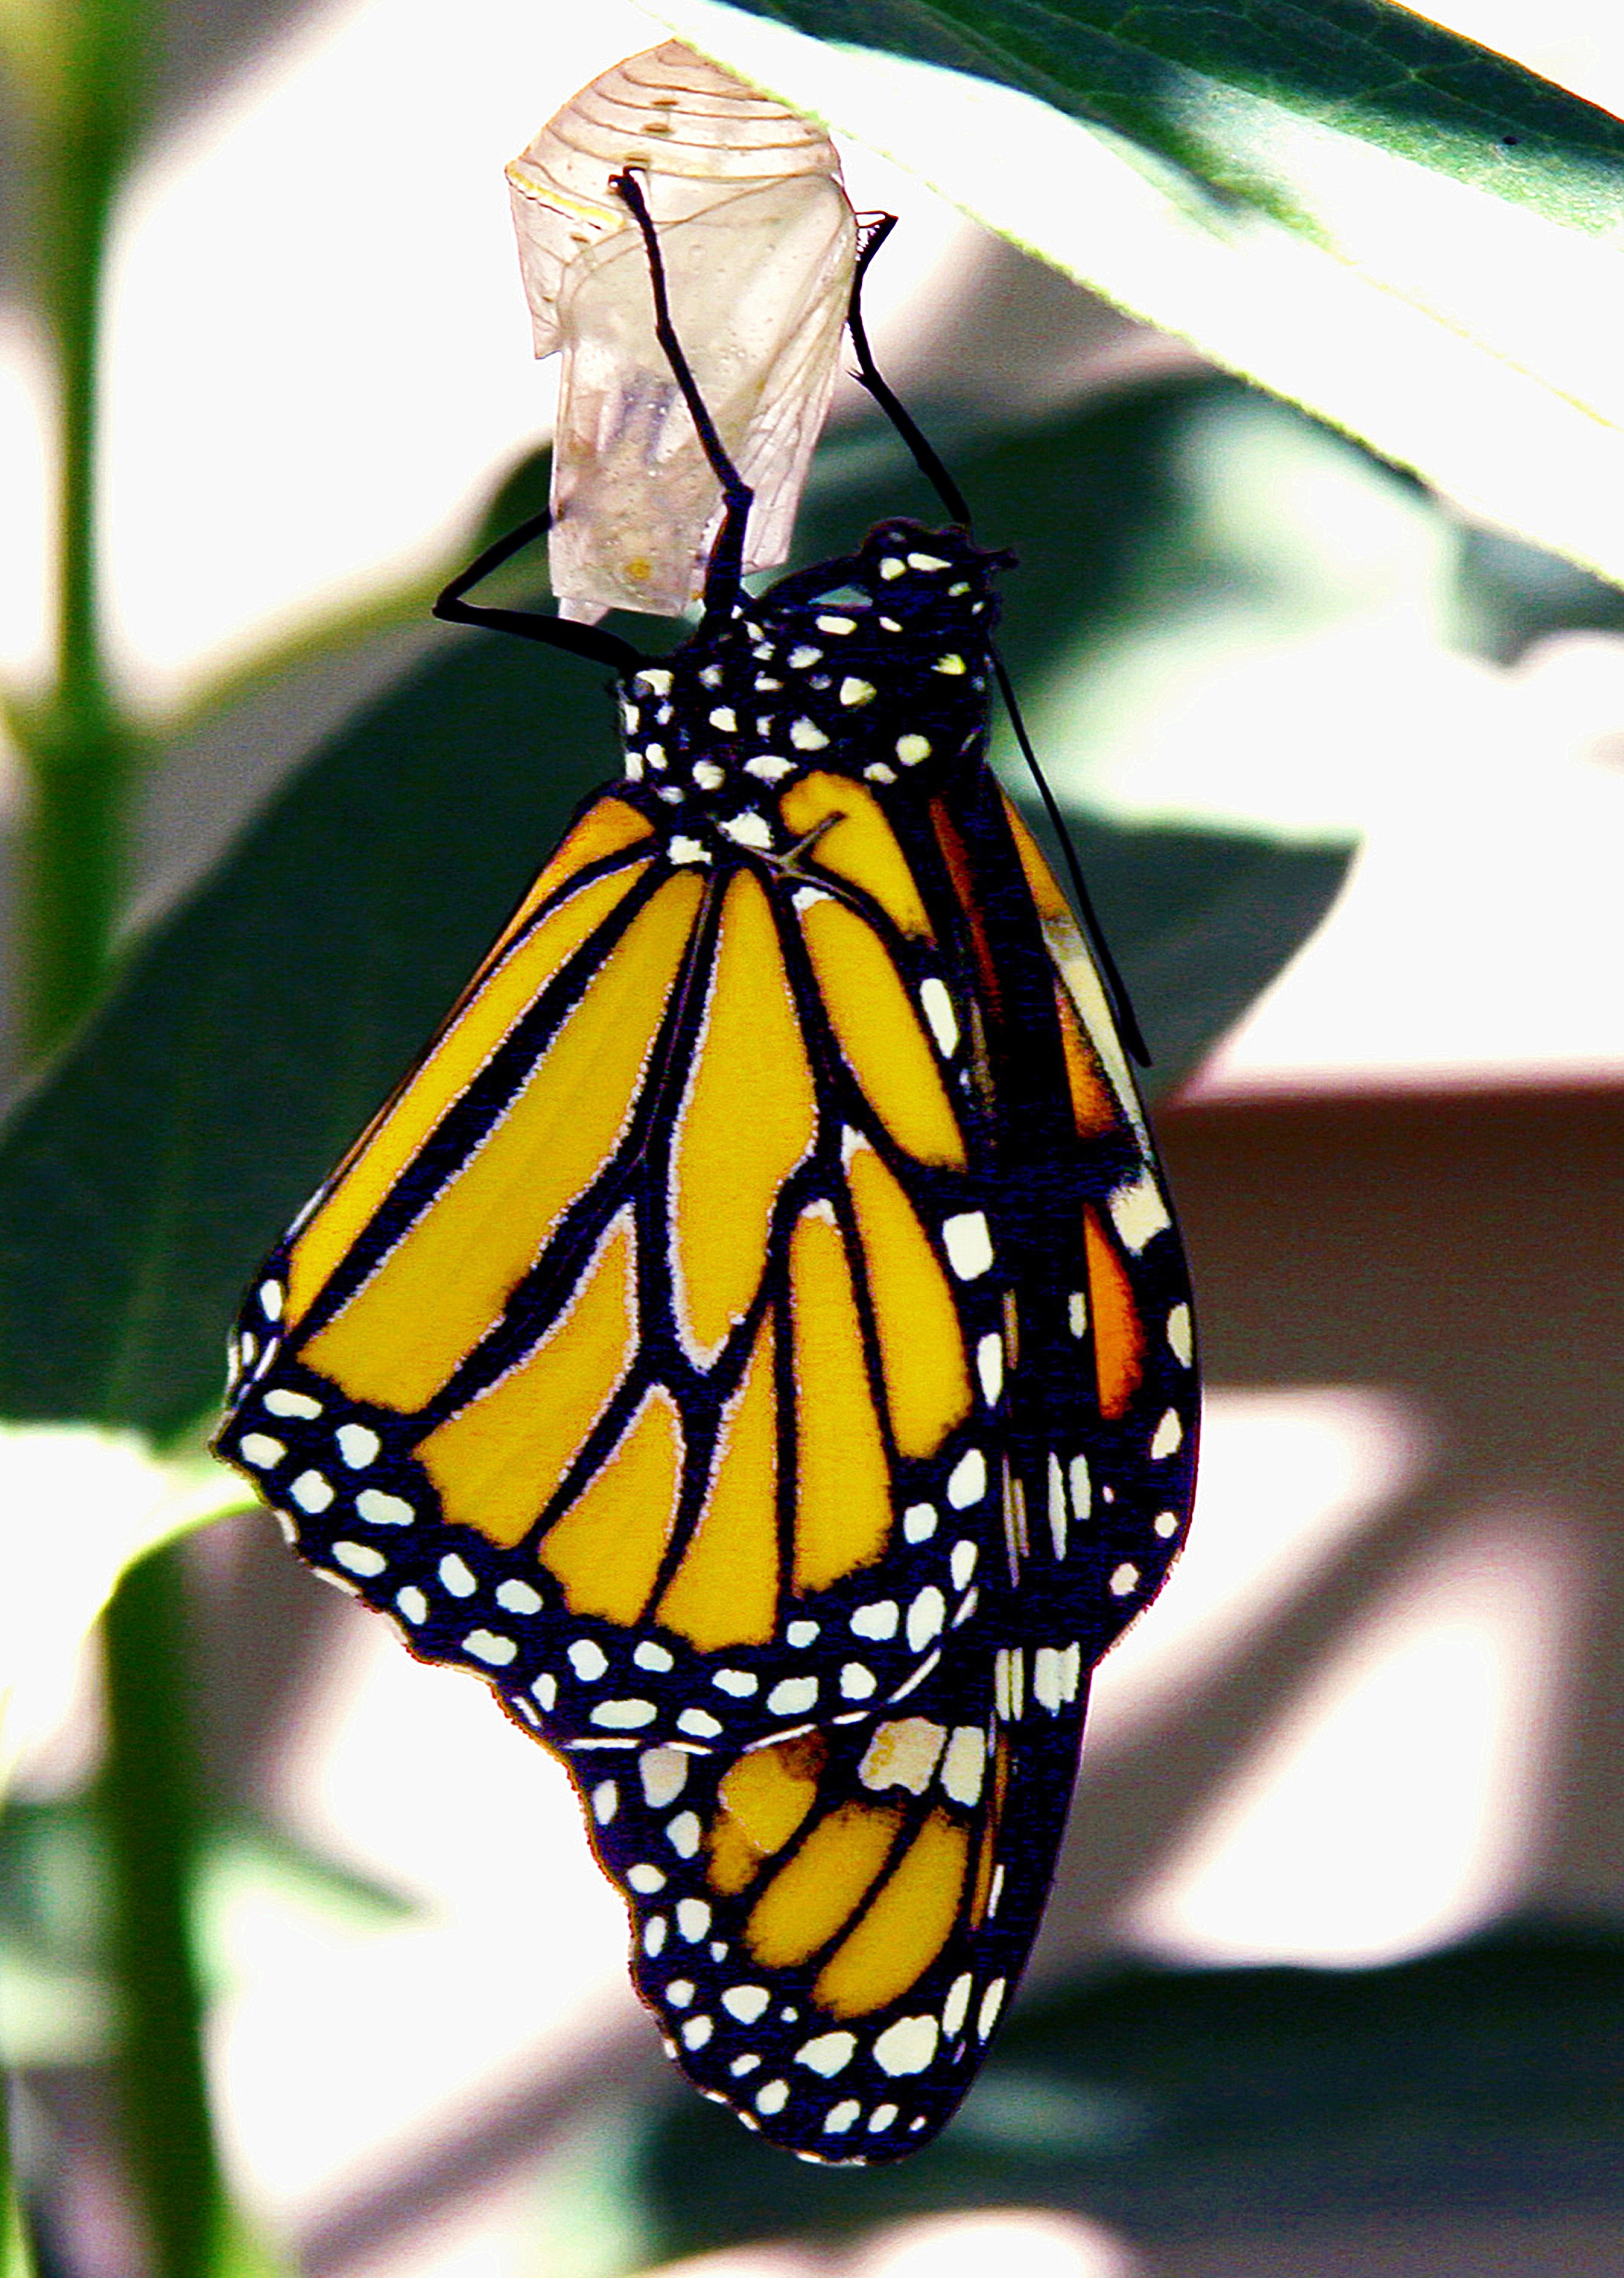
nature, animal, pattern, insect, butterfly, fauna, invertebrate, monarch, monarch butterfly, arthropod, pollinator, moths and butterflies